Guaglione

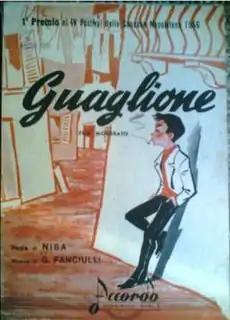
Original sheet music cover image

"Guaglione" is a Neapolitan song with music by Giuseppe Fanciulli and words by Nicola "Nisa" Salerno. This original version of the song was the winning song at the IV Festival di Napoli which was broadcast on radio in 1956. "Guaglione" is Neapolitan for "boy", but as slang can mean "street urchin", "corner boy", etc. The word "guaglione" has appeared as "wallyo" in New York immigrant slang.